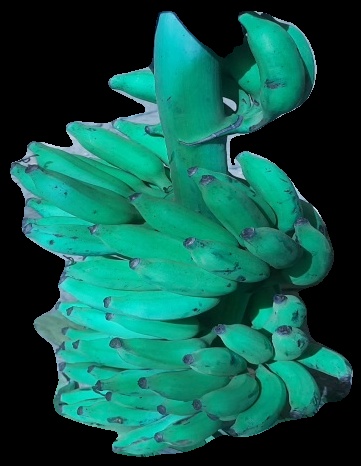
Variety: elakki-bale
Grade: grade3